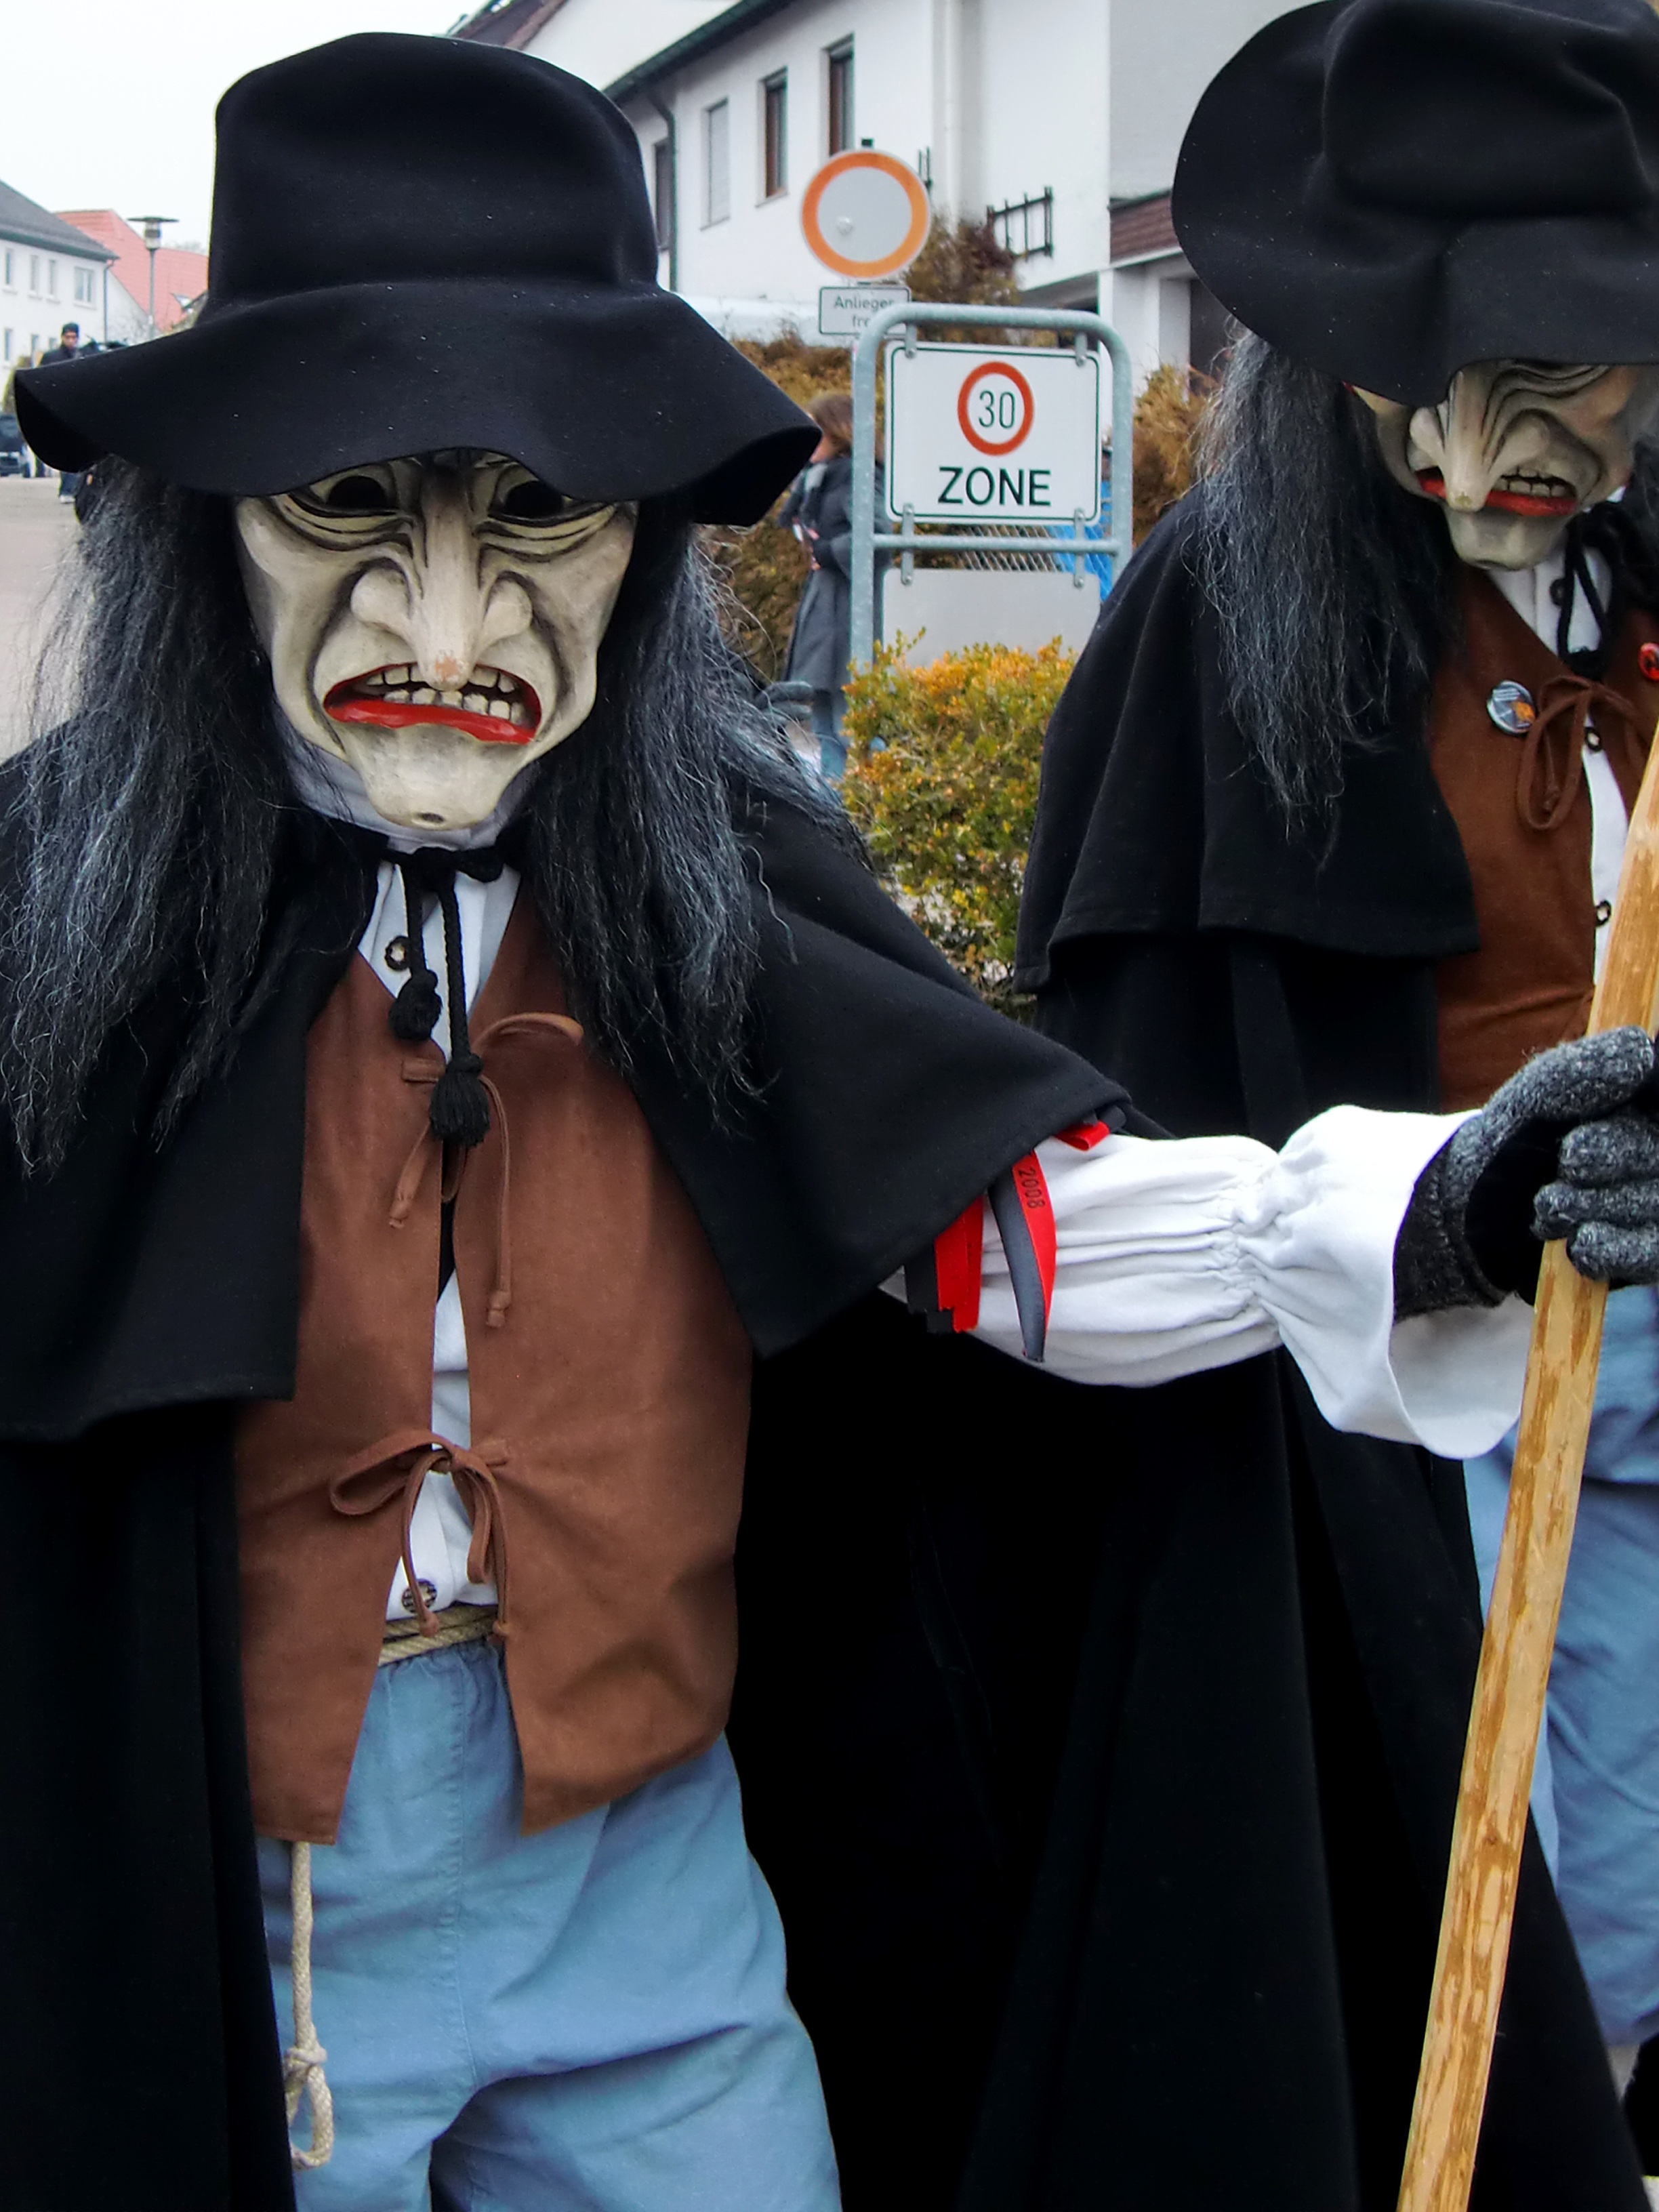
carnival, clothing, face, cosplay, mask, dress, costume, comics, panel